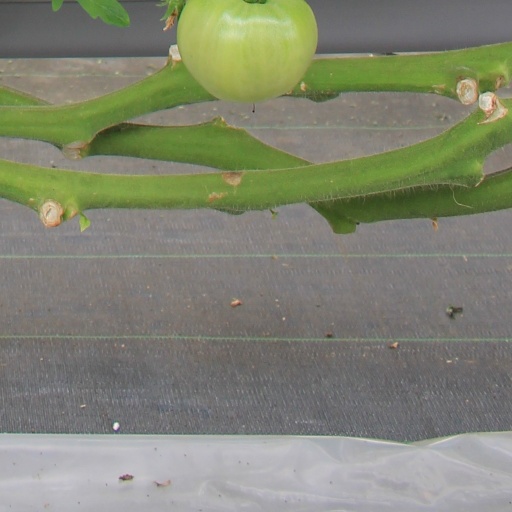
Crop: tomato